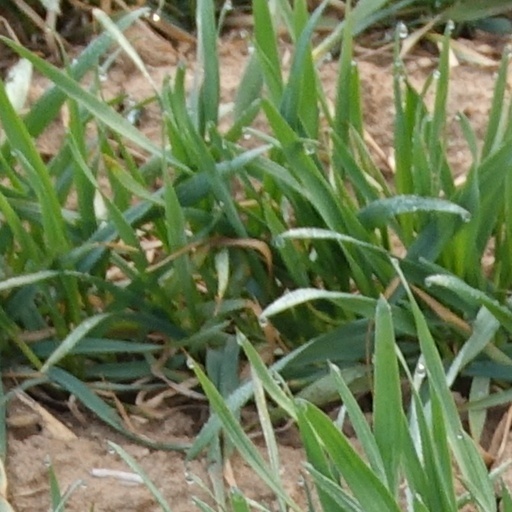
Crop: wheat